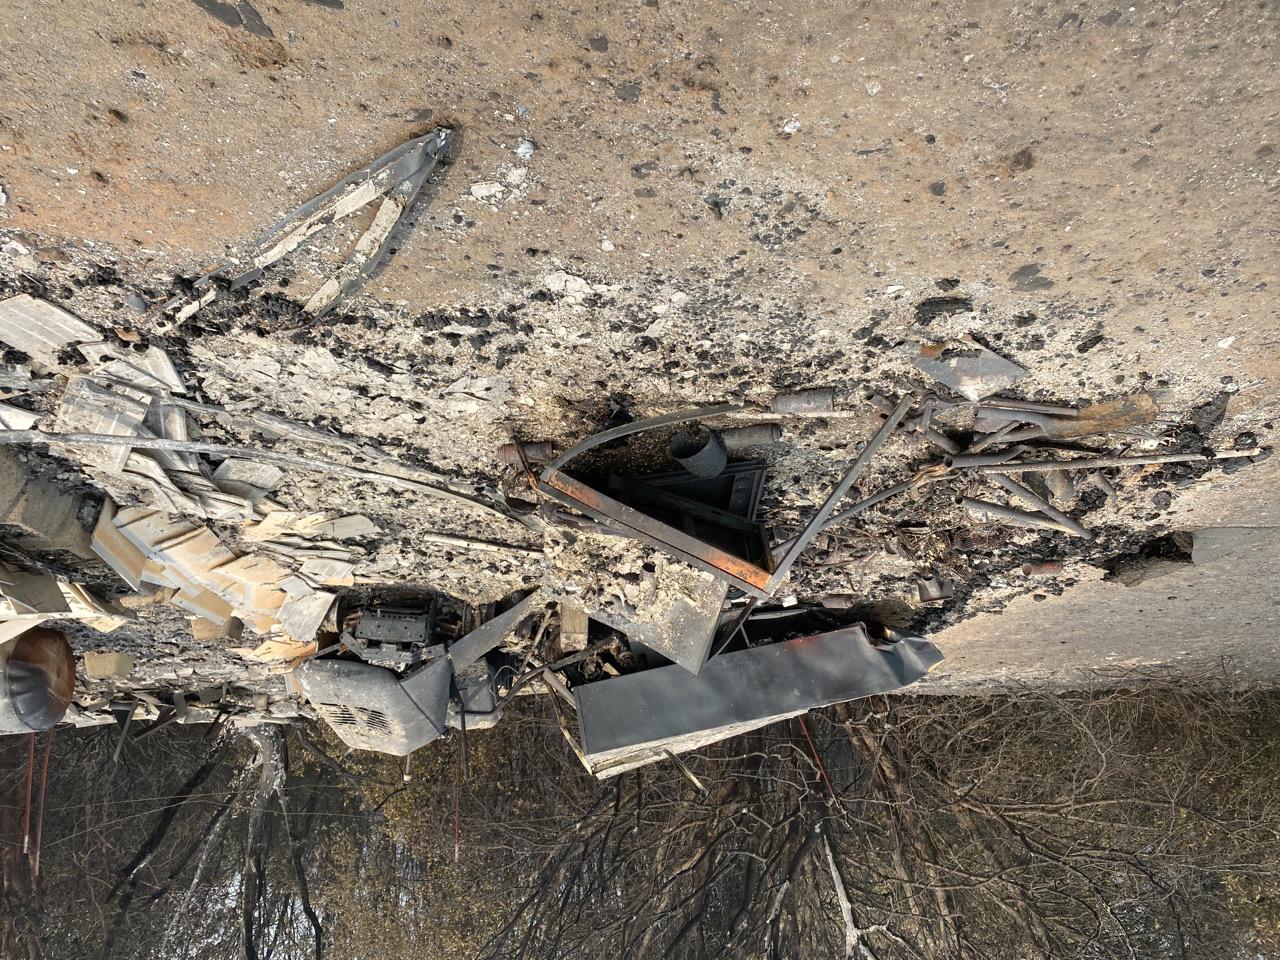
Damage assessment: destroyed